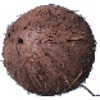
Label: Cocos 1